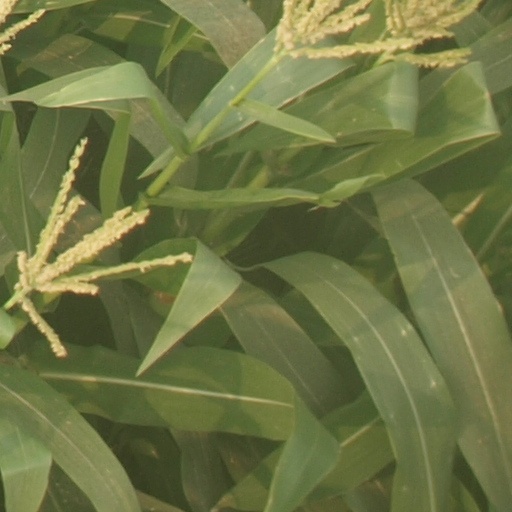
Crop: maize; corn